Timeline of the 2019–2020 Hong Kong protests (August 2020)

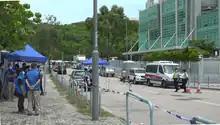
Police waiting outside the office of "Apple Daily"

Jimmy Lai, founder of Next Digital and owner of the only pro-democracy print newspaper in Hong Kong, "Apple Daily", was arrested at his home on August 10 under the new national security law for alleged collusion with foreign forces. He was later taken to Next Digital's headquarter by approximately 200 police members as they raided the newspaper office for hours. Several computers and digital devices were confiscated. His newspaper, "Apple Daily", live-streamed the entire raid on their social media platform. In response to this arrest, pro-democracy supporters "rallied" Next Digital's stock for over 300% at some point during the day, and ended the trading day with over 180% increase. The day after the arrest, more than 500,000 copies were printed – the normal volume being 100,000 copies –, and citizens began to queue as early as 2:00 a.m. to buy these.